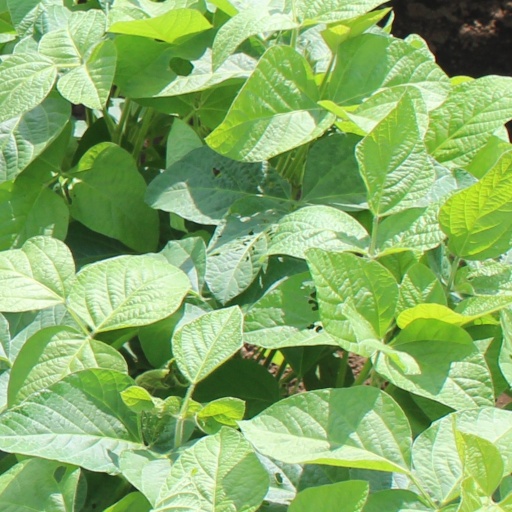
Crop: soybean